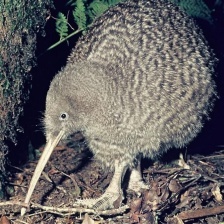
Species: KIWI
Scientific name: APTERYX